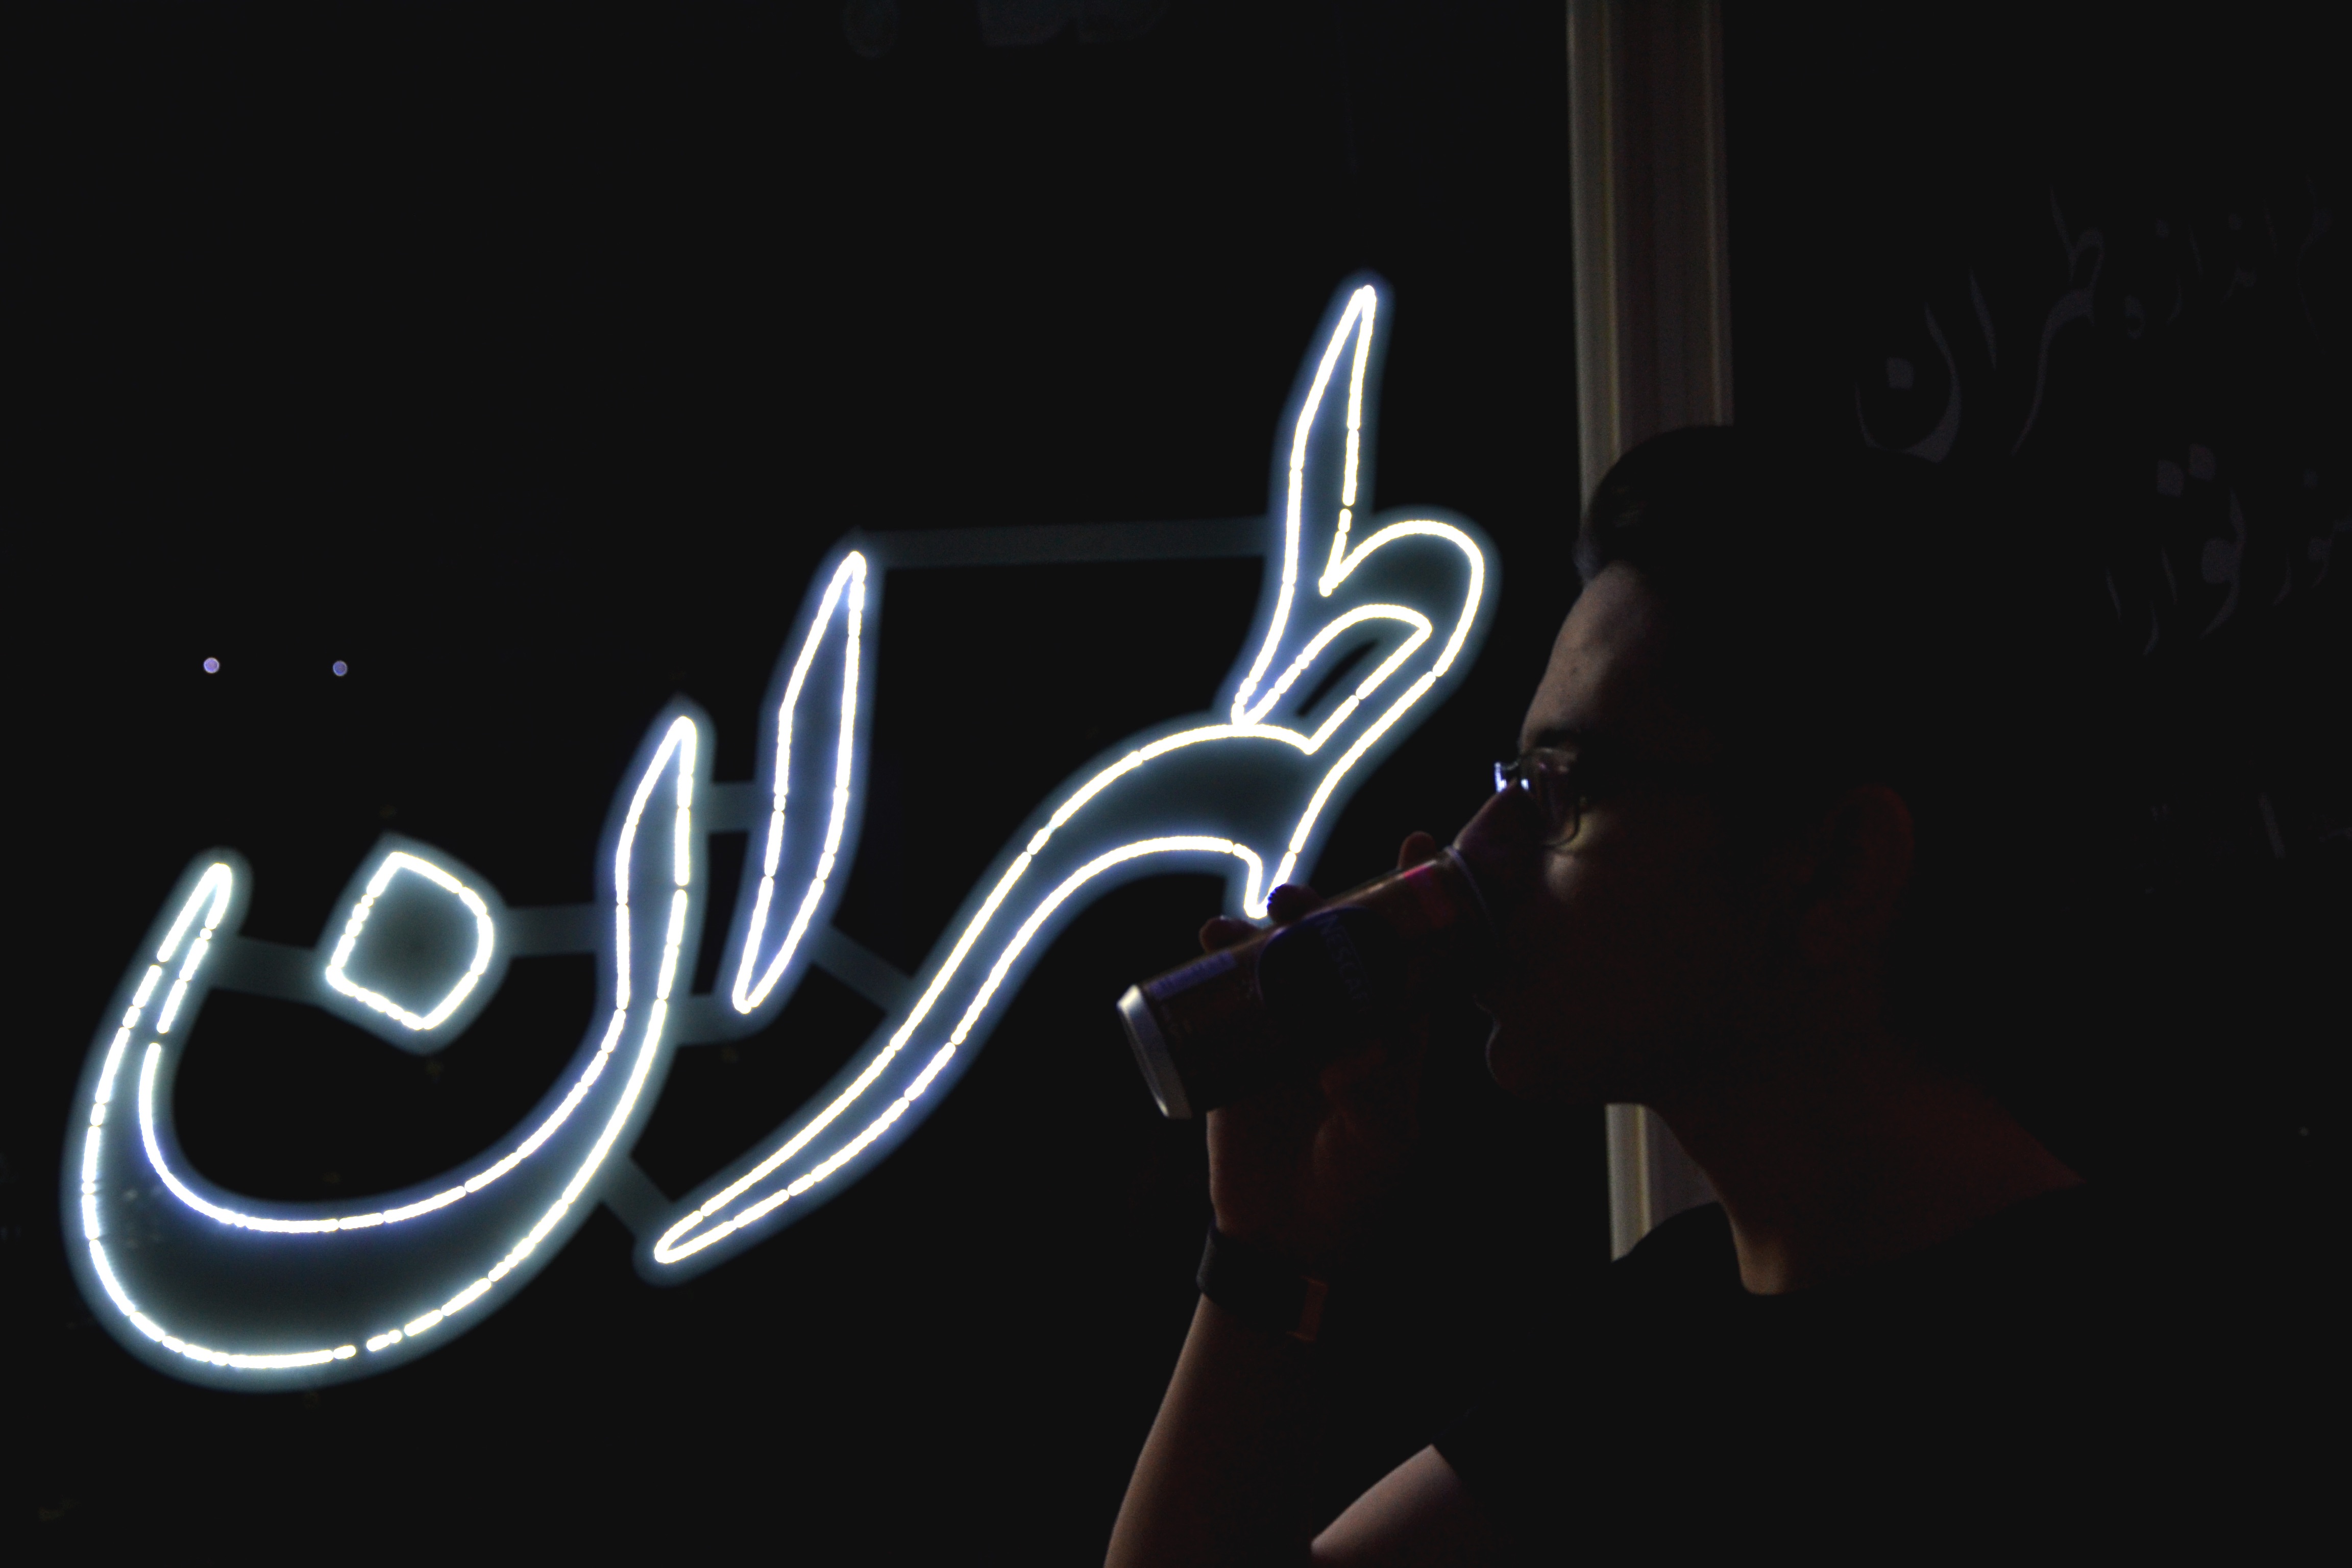
light, night, number, darkness, neon, neon sign, font